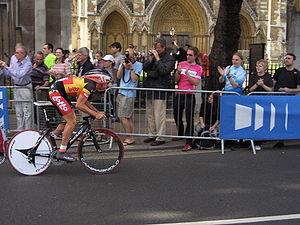
Leif Hoste, né le 17 juillet 1977 à Courtrai, est un coureur cycliste belge. Professionnel de 1998 à 2012, il a notamment été trois fois champion de Belgique du contre-la-montre, en 2001, 2006 et 2007 et a terminé trois fois deuxième du Tour des Flandres.